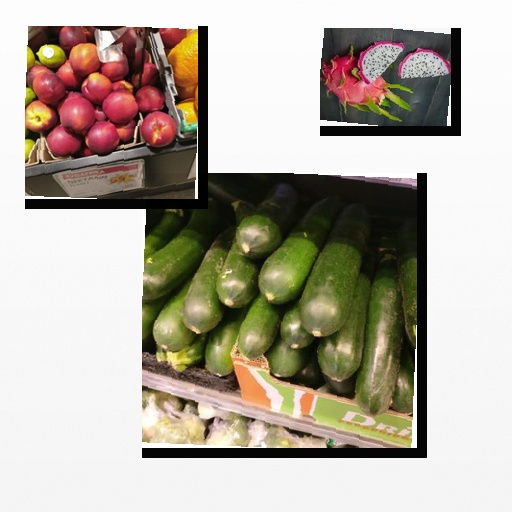
Food items: dragon_fruit, nectarine, zucchini